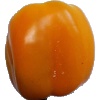
Label: yellow_pepper